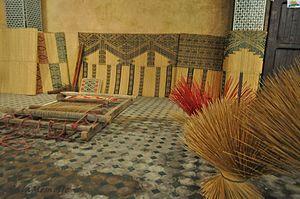
Nattiers Musée Bab El Khemiss Salé (Photo de l'association Sala Al-Moustaqbal)
Salé est une ville et commune du Maroc, chef-lieu de la préfecture de Salé, au sein de la région de Rabat-Salé-Kénitra. Elle est située au bord de l'océan Atlantique, sur la rive droite de l'embouchure du Bouregreg, en face de la capitale nationale Rabat. Ceci explique que les deux villes soient parfois qualifiées de « villes jumelles », mais chacune dispose de ses traditions et de son histoire propres. En 2014, la commune comptait 982 163 habitants. Salé est reliée à Rabat par plusieurs ponts dont le pont Hassan II est le plus utilisé.